Christmas Is Here Again

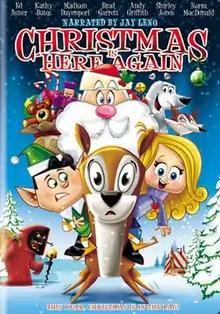
DVD Cover

Christmas Is Here Again is a 2007 American animated Christmas musical comedy film. The first feature film to be produced by Renegade Animation, it was co-written, co-produced and directed by Robert Zappia. Narrated by Jay Leno, the film features the voices of Edward Asner, Kathy Bates, Madison Davenport, Colin Ford, Brad Garrett, Andy Griffith, Shirley Jones, Norm Macdonald, and Daniel Roebuck, and marked Asner's fourth role in a Christmas-themed film after the 1977 film "The Gathering", the 1999 film "Olive, the Other Reindeer" and the 2003 film "Elf", though unlike the latter two films, he does not play Santa.